Břeclav

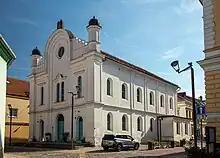
The former synagogue

The area was settled by first Slavic tribes already in the 6th century. In the late 8th century, a large Slavic gord, today called "Pohansko" (meaning 'a paganish place'), was established southeast of the today's town. In the 9th century, it became a significant centre of Great Moravia. An agricultural settlement probably existed in the area of Old Břeclav, and the gord served as a hiding place for its inhabitants. In the 10th century it was abandoned.